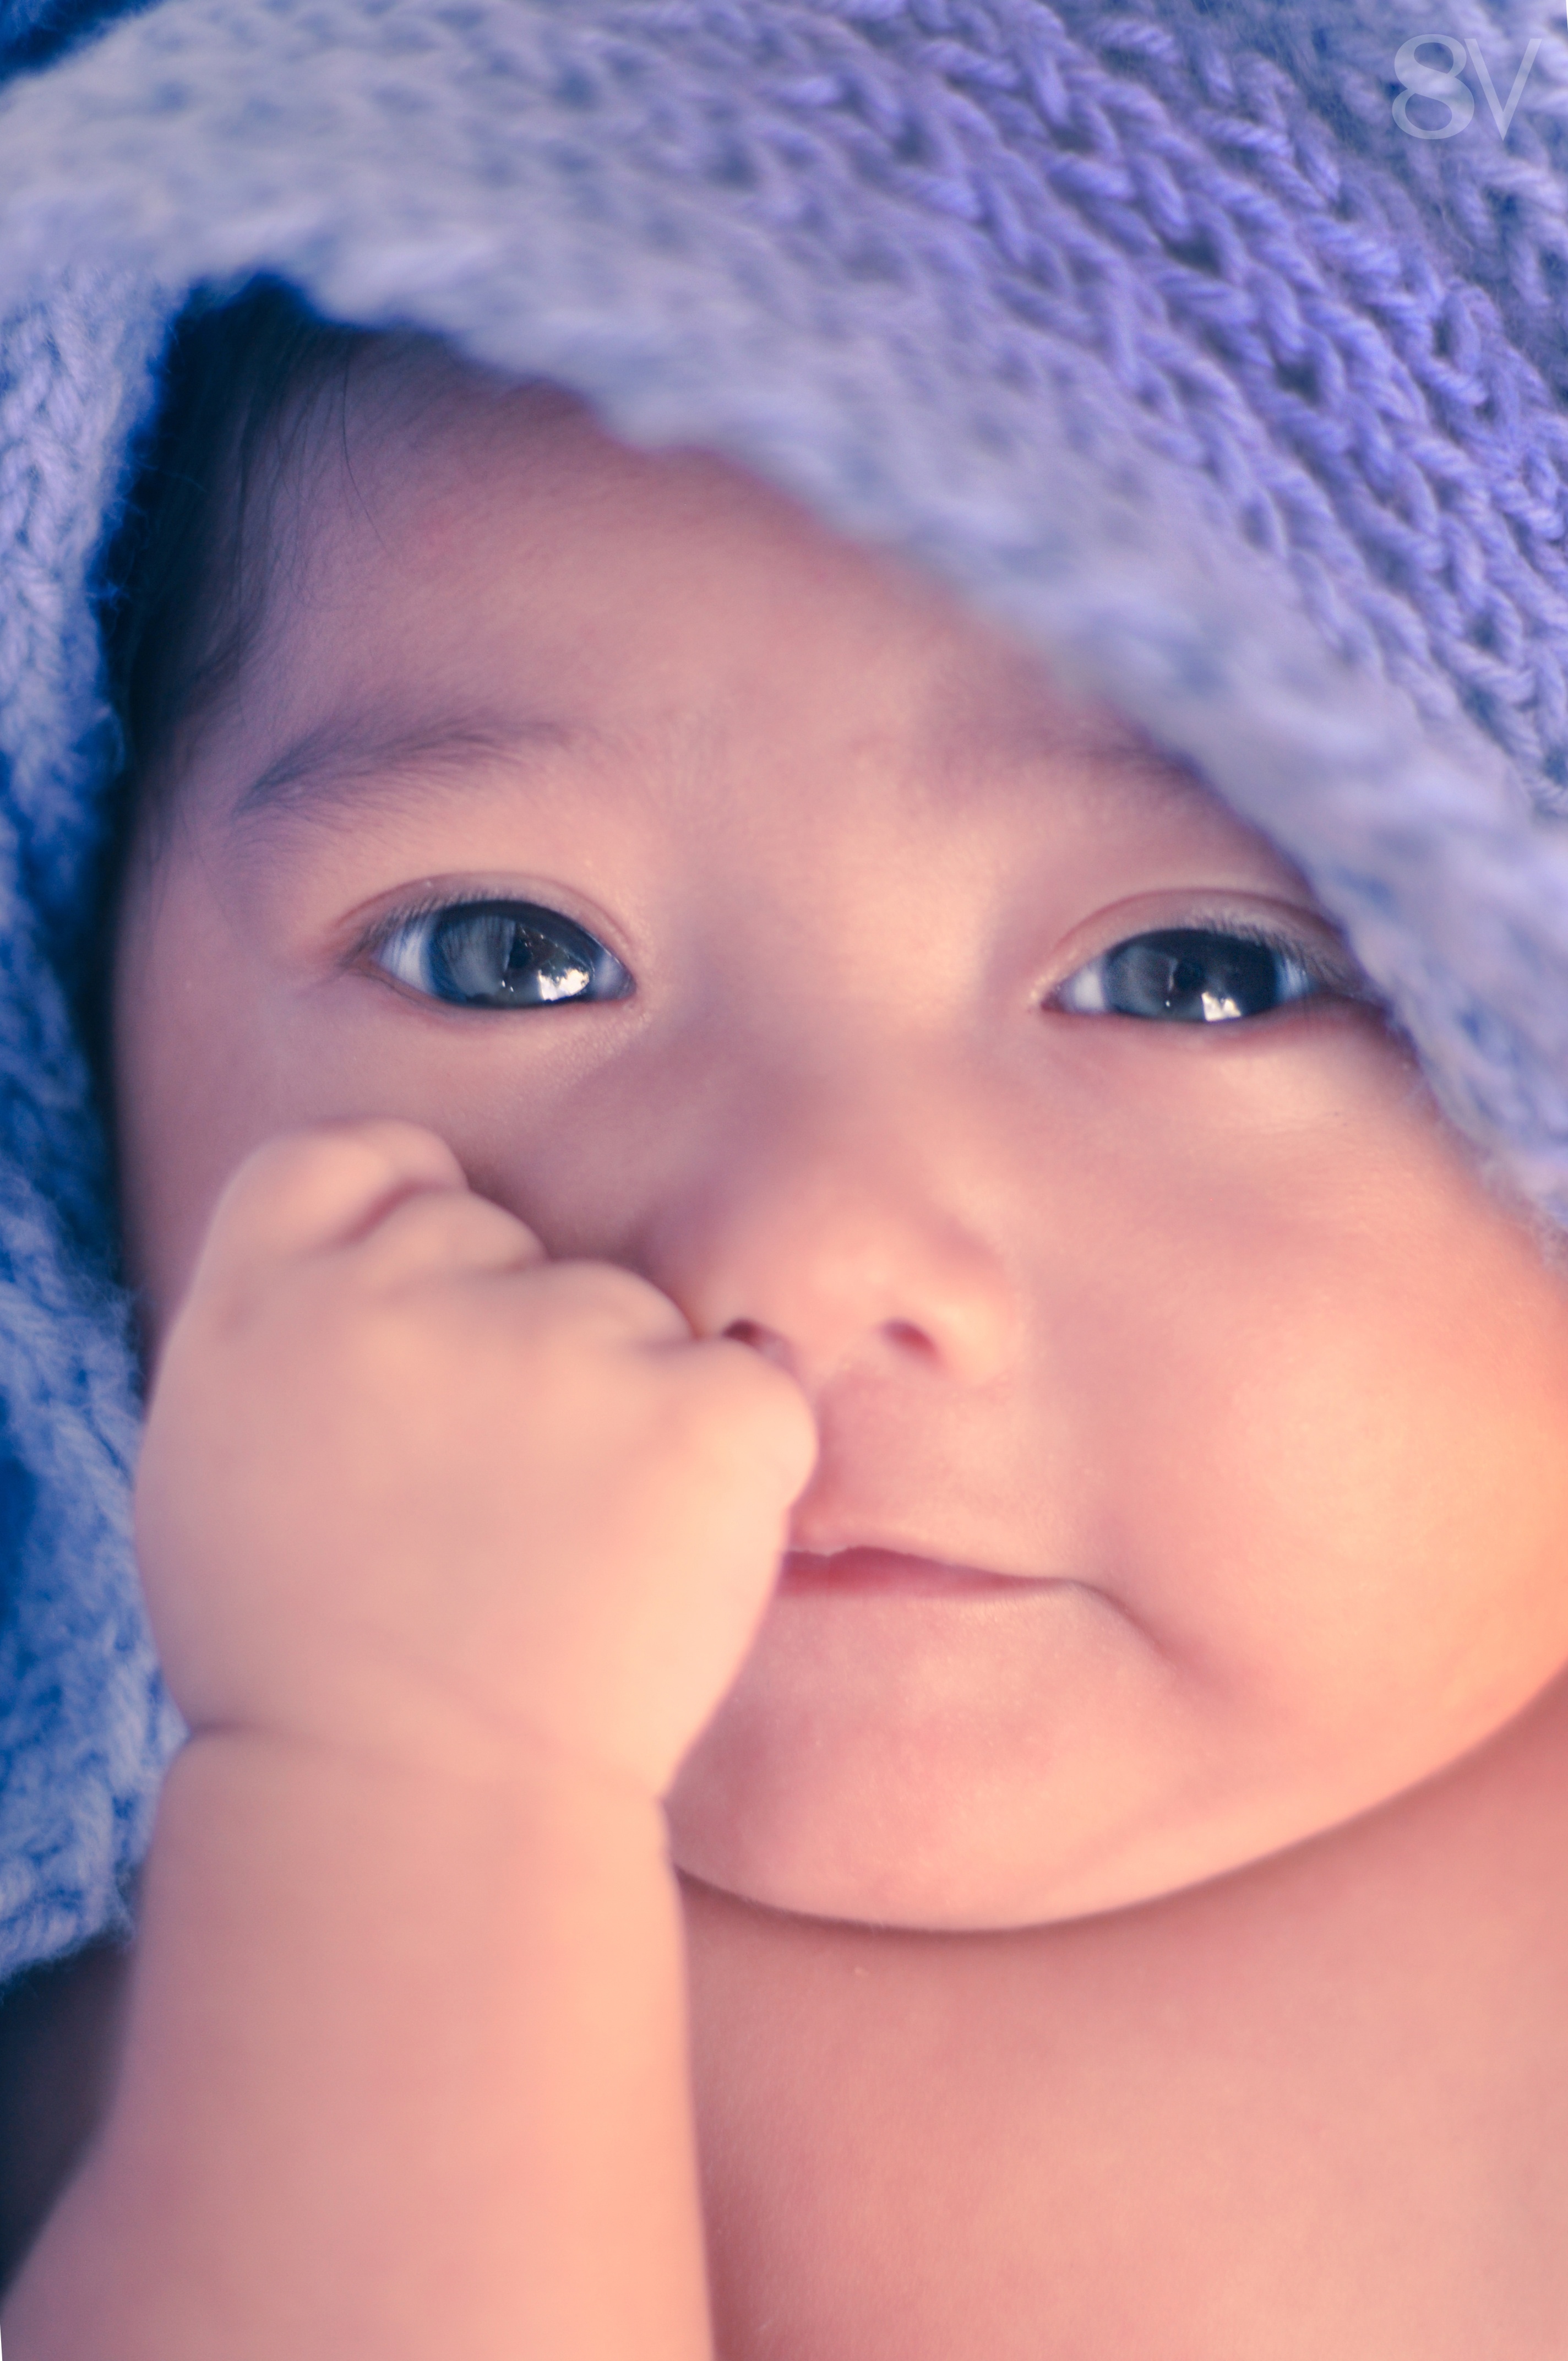
person, girl, photography, portrait, child, blue, facial expression, smile, close up, human body, face, nose, infant, toddler, eye, head, skin, beauty, organ, portrait photography